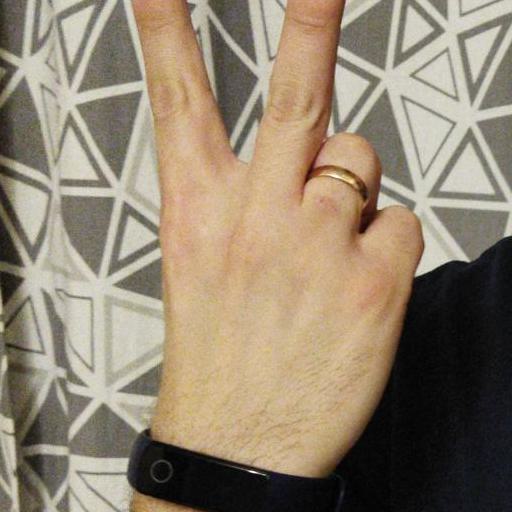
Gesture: peace_inverted